Emergency medical services

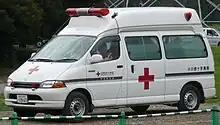
An ambulance belonging to the Ogawa Red Cross Hospital in Ogawa, Saitama, Japan

In countries such as the United States, Japan, France, South Korea and parts of India, ambulances can be operated by the local fire or police services. Fire-based EMS is the most common model in the United States, where nearly all urban fire departments provide EMS and a majority of emergency transport ambulance services in large cities are part of fire departments. Examples of this model are the New York City Fire Department (FDNY) and the Baltimore City Fire Department.